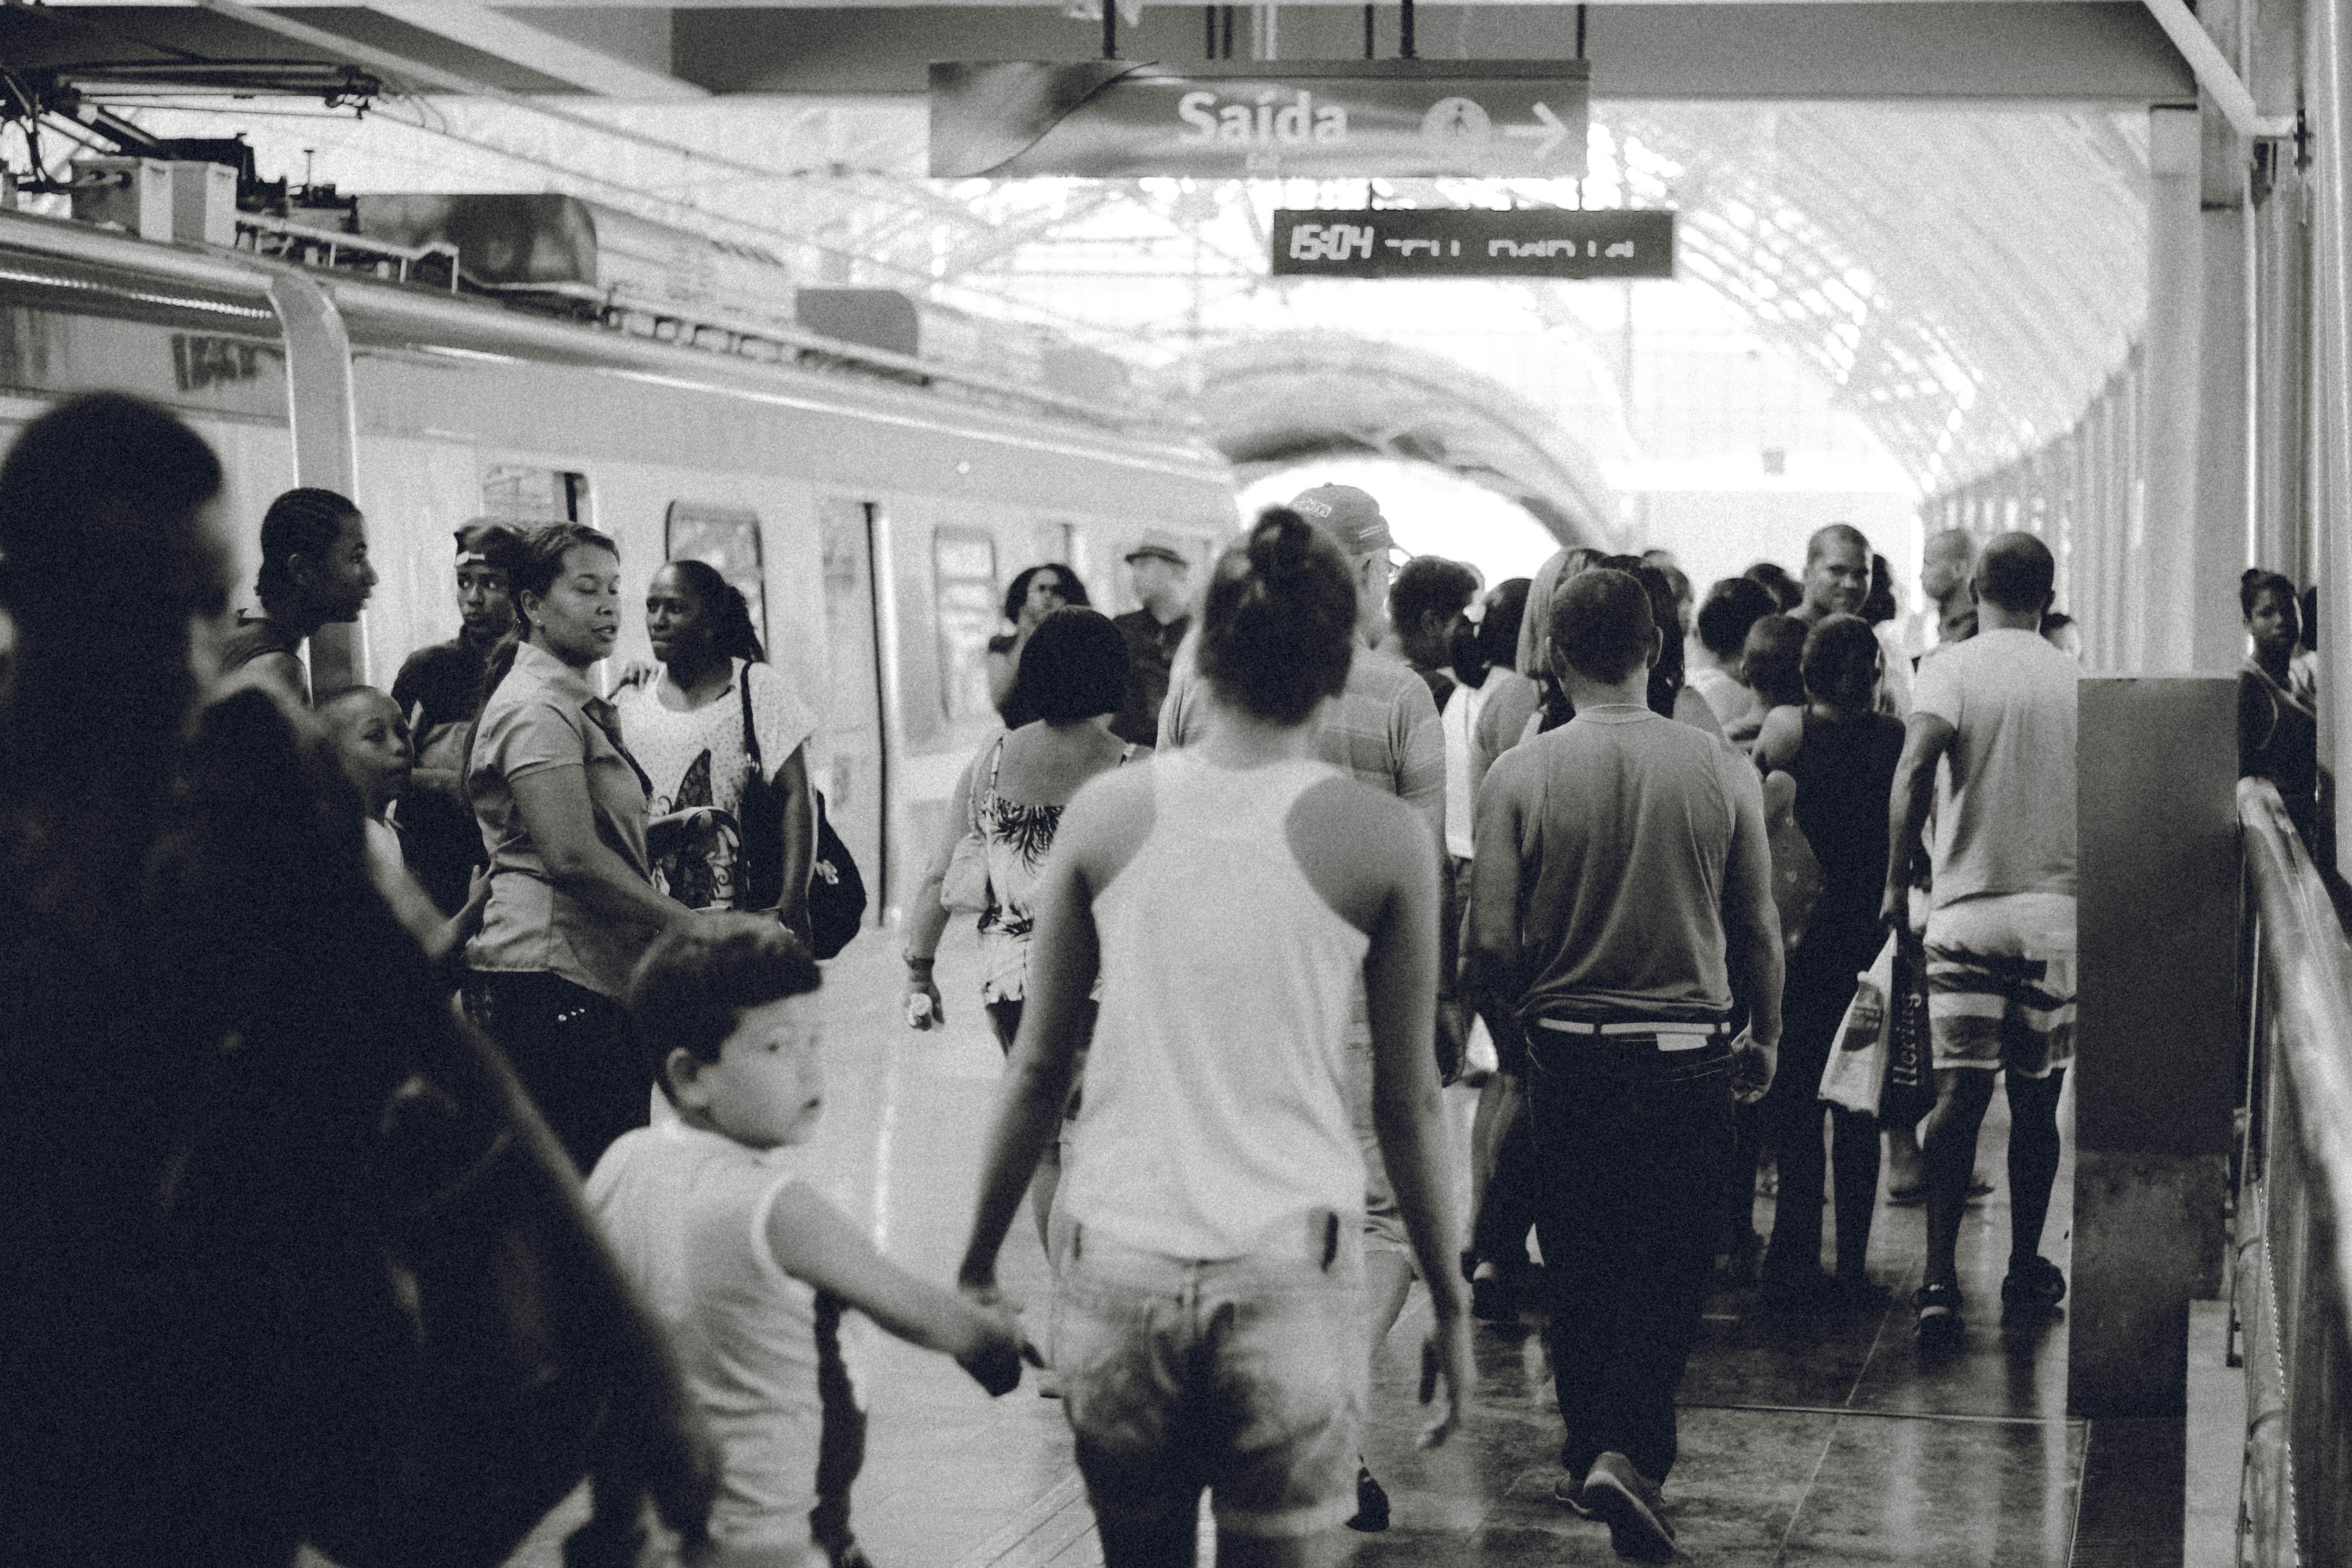
black and white, people, white, photography, rail, train, crowd, transportation, transport, monochrome, public transport, blackandwhite, trainstation, publicdomain, humans, boarding, humanity, photograph, image, monochrome photography, social group